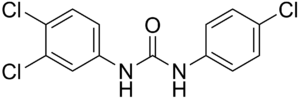
Triclocarban
Triclocarban, TCC
Triclocarban, TCC er en polychlor-forbindelse, et biocid, speciet anvendt på grund af dets antibakterielle aktivitet.